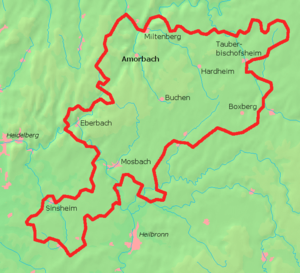
La principauté de Linange est un ancien État allemand créé en 1803 puis médiatisé en 1806.